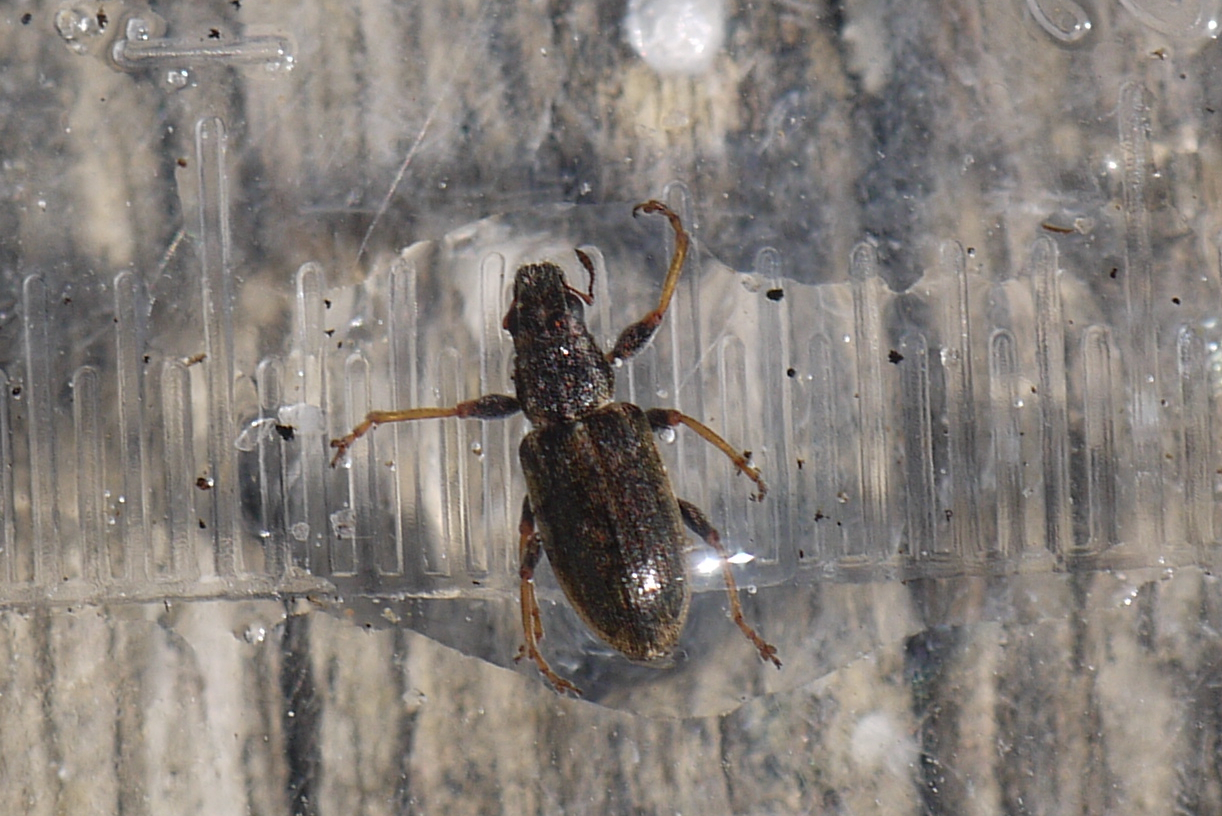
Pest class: pea_leaf_weevil